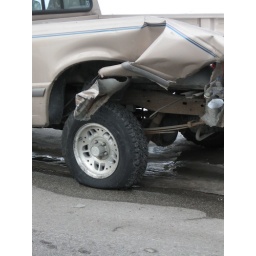
truck was hit by a cab/van while parked in the street 1/24/11